Hunter 23

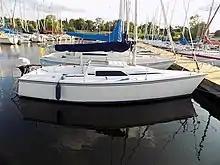
Hunter 23

The Hunter 23 is a small recreational keelboat, built predominantly of fiberglass, with wood trim. It has a fractional sloop rig, a raked stem, a reverse transom, a transom-hung rudder controlled by a tiller and a fixed wing keel or centerboard. It displaces and carries of ballast.